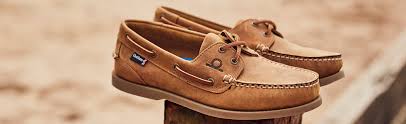
Label: Boat